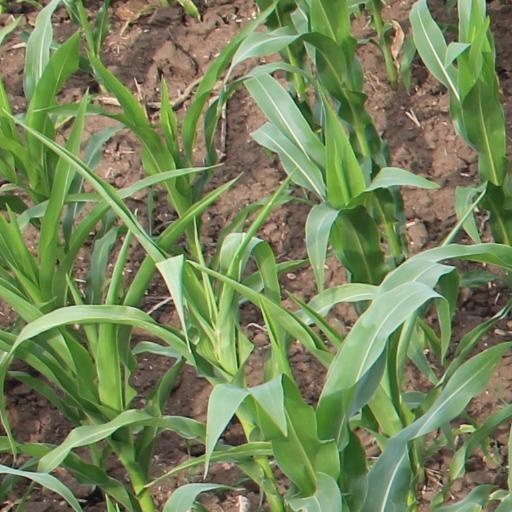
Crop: maize; corn